Tanks of the Polish Armoured Forces

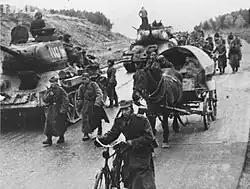
Tanks of Polish First Army on their way to Berlin, 1945

The Polish 1st Armoured Division (Polish "1 Dywizja Pancerna") was an Allied military unit during World War II, created in February 1942 at Duns in Scotland. At its peak it numbered approximately 16,000 soldiers. It was commanded by General Stanisław Maczek.